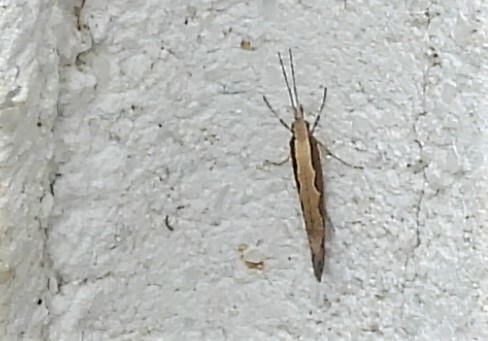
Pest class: diamondback_moth